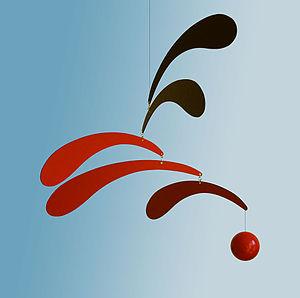
Le vent est le mouvement au sein d’une atmosphère, masse de gaz située à la surface d'une planète, d'une partie de ce gaz. Les vents sont globalement provoqués par un réchauffement inégalement réparti à la surface de la planète provenant du rayonnement stellaire, et par la rotation de la planète. Sur Terre, ce déplacement est essentiel à l'explication de tous les phénomènes météorologiques. Le vent est mécaniquement décrit par les lois de la dynamique des fluides, comme les courants marins. Il existe une interdépendance entre ces deux circulations de fluides.
Un mobile est un ensemble d'éléments construits en matériaux légers et disposés de telle façon qu'ils prennent des dispositions variées sous l'influence du vent ou de tout autre moteur.